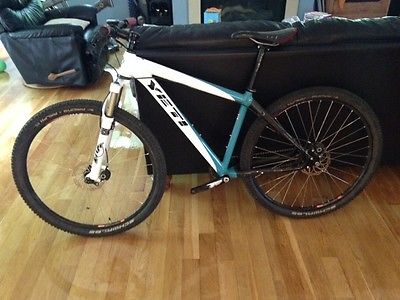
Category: bicycle